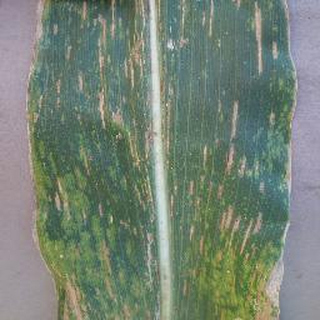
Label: corn_cercospora_leaf_spot